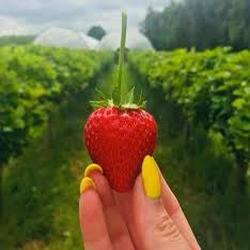
Label: Strawberry